Angkor

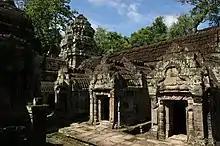
Preah Khan

A 16th century Portuguese friar, António da Madalena, was the first recorded European visitor to visit Angkor Wat in 1586. By the 17th century, Angkor Wat was not completely abandoned. Fourteen inscriptions from the 17th century testify to Japanese settlements alongside those of the remaining Khmer. The best-known inscription tells of Ukondafu Kazufusa, who celebrated the Khmer New Year there in 1632.